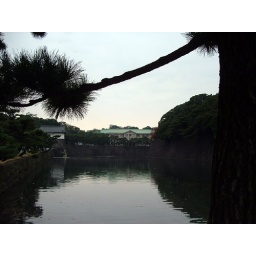
Palace - modern building within walls